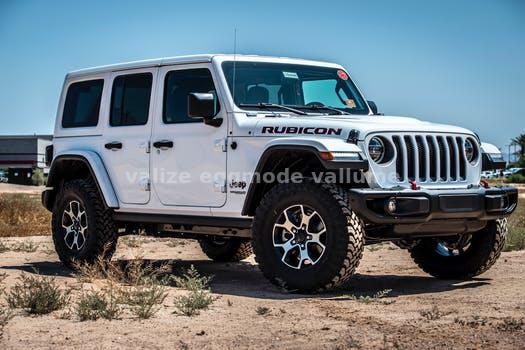
Label: Watermark